College of the Transfiguration

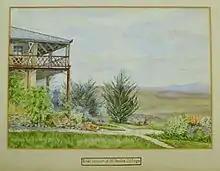
St Bede's College by Harriet Mason c. 1901

St Bede's College in Mthatha was founded in 1879 by Henry Callaway, the first bishop of the Diocese of St John. The purpose of the institution was the "training of young natives, and colonists as clergy and teachers." At that time the primary task was to train clergy and catechist for the diocese. A shift happened in the mid-twentieth century when the college was given some provincial recognition as a result of a synod of bishops in 1955. Pressures brought to bear by the apartheid regime, and other institutional factors, resulted in the consideration of different schemes of amalgamation as early as the seventies. The college was temporarily closed in 1983 and the premises were leased to the University of Transkei for a year, before being re-opened in 1985. At the time of its closure in 1992 the college had an influential role in the Anglican Church of Southern Africa.